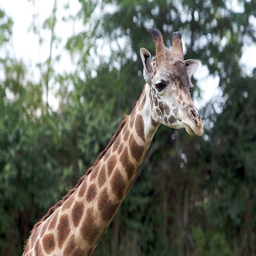
A brown and white giraffe by some trees.
A giraffe standing next to some tall trees.
A cute giraffe is standing next to some trees.
A close up shot of a Giraffe in the wilderness.
A tall giraffe standing in front of  a forest.